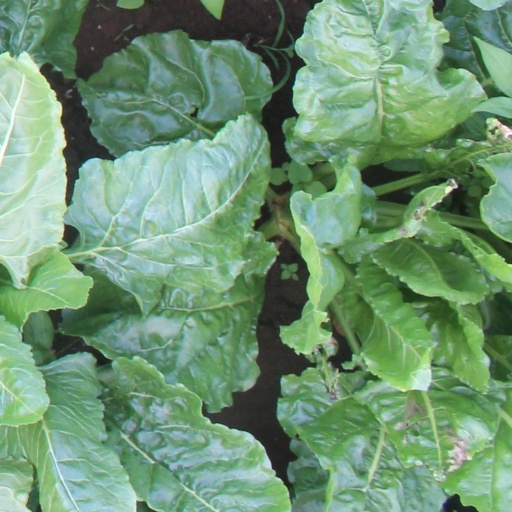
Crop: sugar beet